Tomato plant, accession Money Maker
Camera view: bottom (45 deg); turntable rotation: 30 degrees
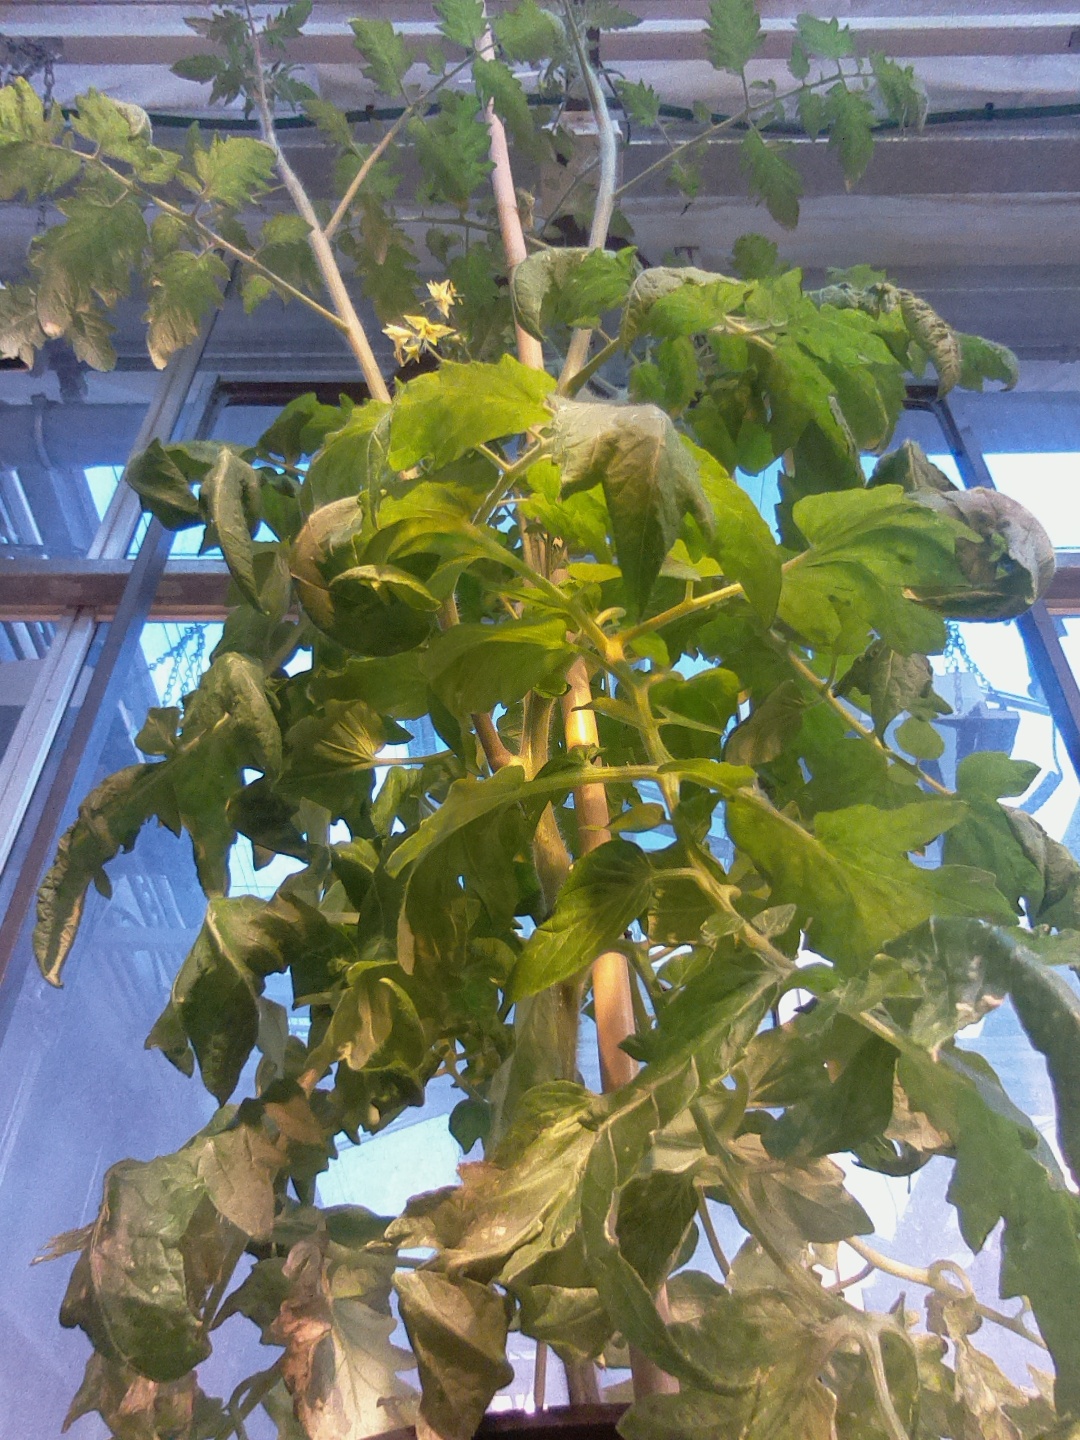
BBCH growth stage 71: 10%-20% of final fruit size